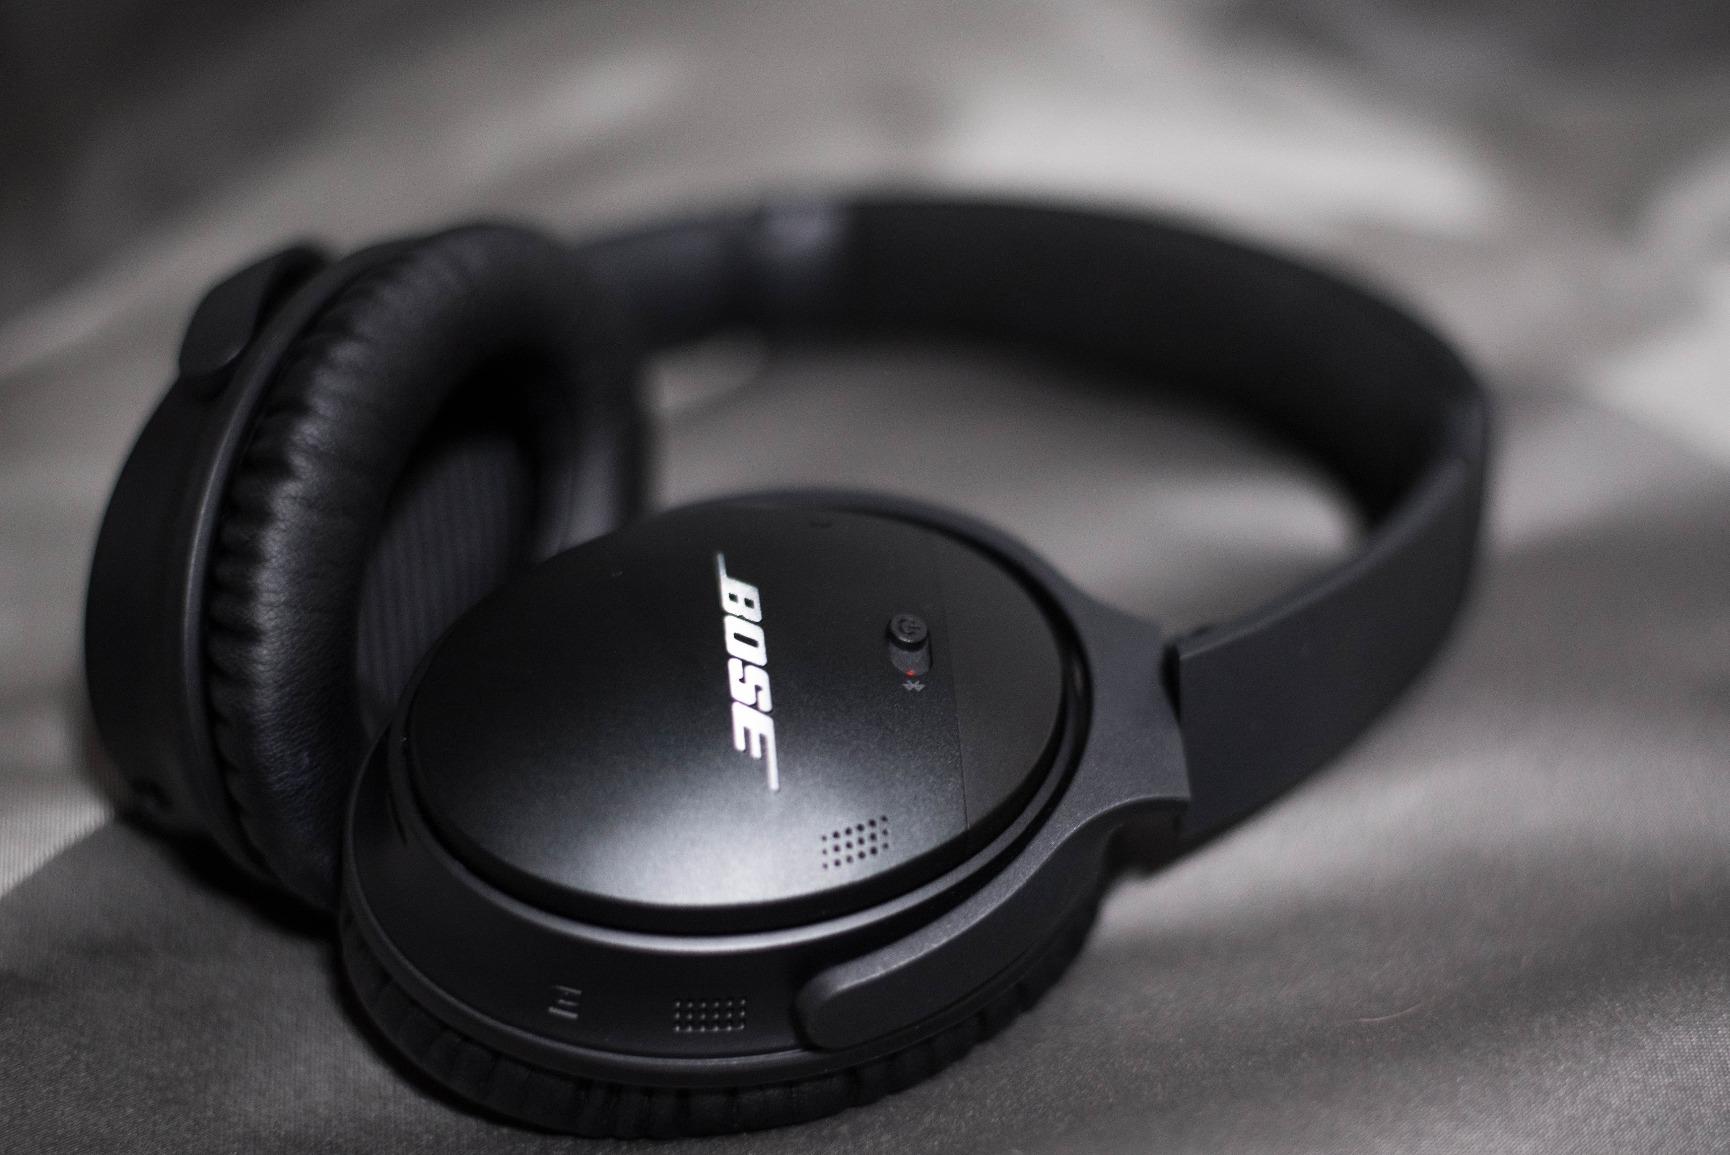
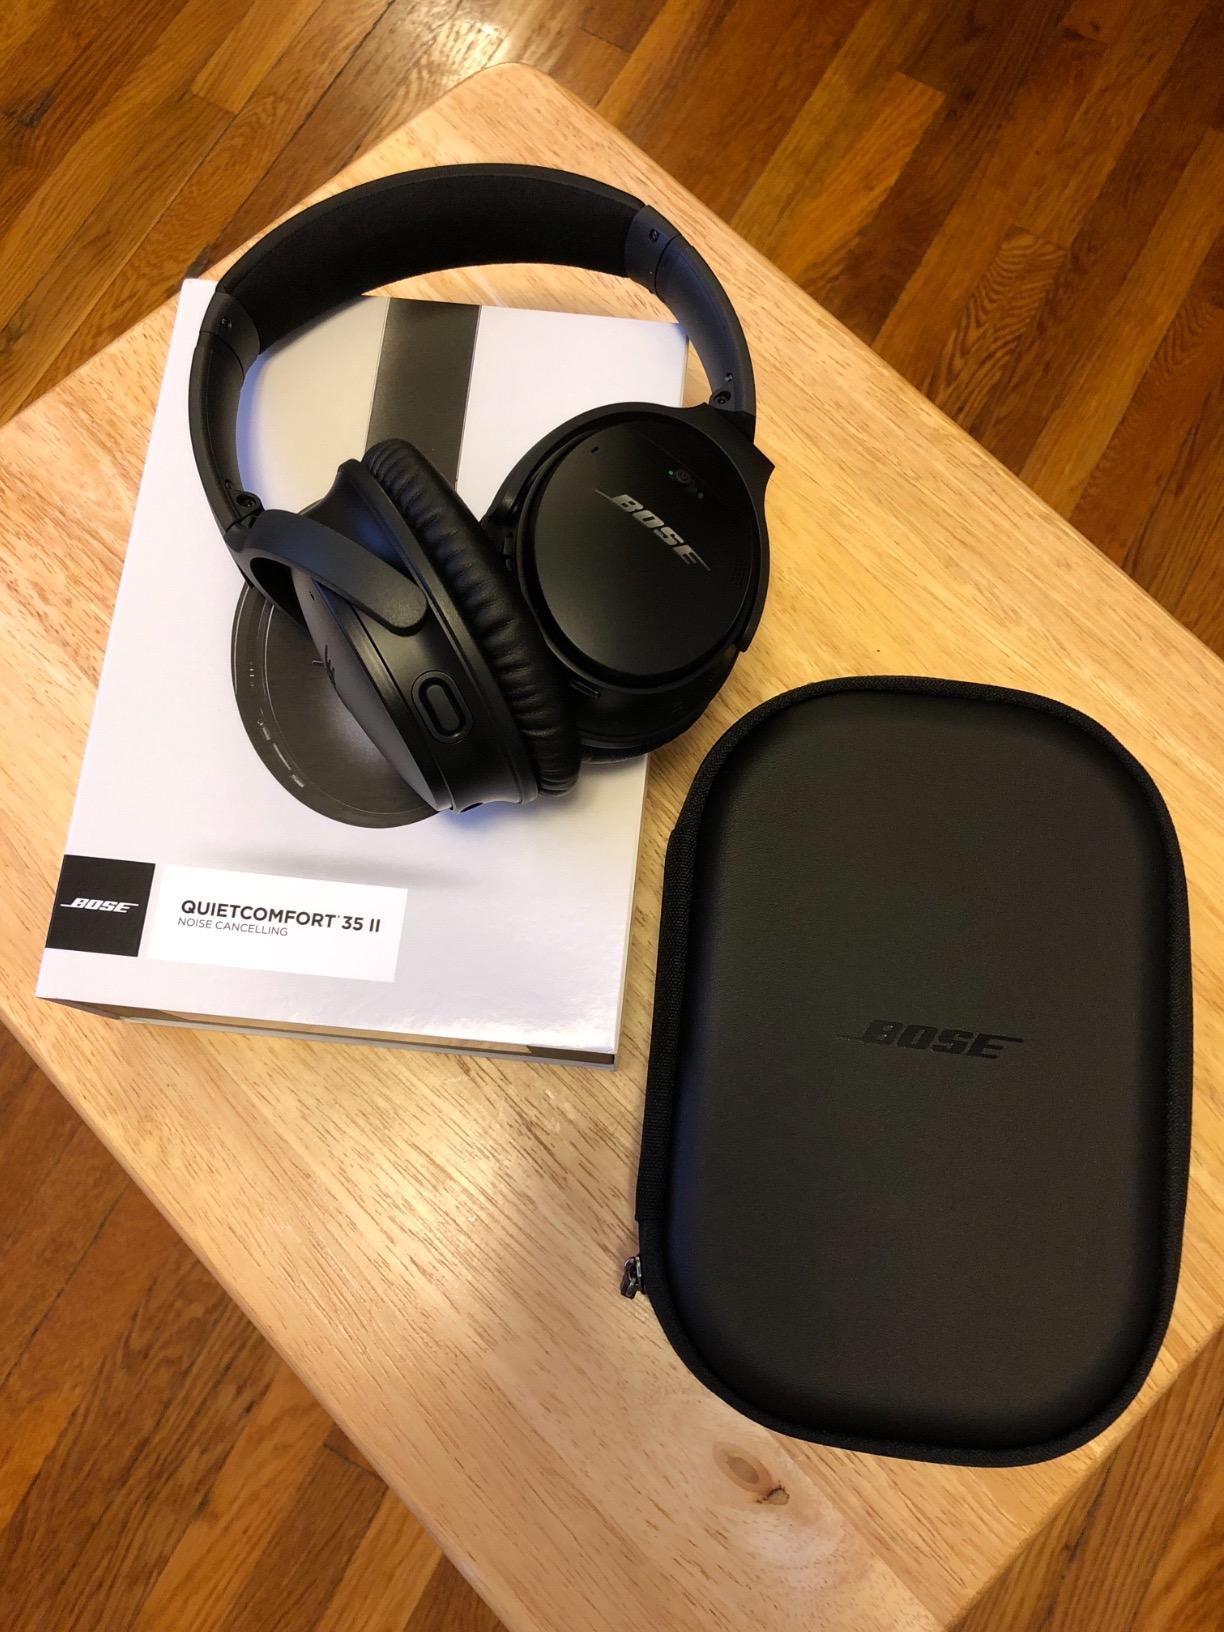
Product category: headphones
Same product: yes